Ibrahim Rugova

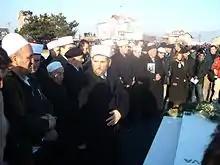
Imams conducting funeral prayer in front of Rugova's grave

On 30 August 2005, Rugova left Kosovo and went to the United States Air Force Landstuhl Military Hospital in Germany for medical treatment after earlier treatment in Pristina and Camp Bondsteel, the main US base in Kosovo and the second-biggest in Europe. After a week at Landstuhl he returned to Kosovo. On 5 September 2005, he announced that he was suffering from lung cancer, but said that he would not be resigning from the post of president. He underwent chemotherapy, conducted by U.S. Army doctors, at his residence in Pristina but the treatment failed to resolve the cancer. He died four months later, on 21 January 2006. He was buried without religious rites on 26 January at a funeral attended by regional leaders and a crowd estimated to be half a million people.